Commissioners' Plan of 1811

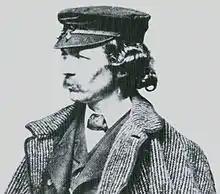
Frederick Law Olmsted, vociferous critic of the Commissioners' Plan (c.1860)

The commission did extensive due diligence on the area, studying property ownership, population density, sanitation, the jobs of the residents, food and supplies distribution patterns, defensive needs, even the winds and weather of the region, and in 1868, a plan was published which called for grids in the valleys, but also streets, avenues and parks which conformed to the topography of the land. Green said about the results of his commission's plan that it created "the only portion of Manhattan Island where any trace of its pristine beauty remains undesecrated and unrased by the leveling march of so-called 'public improvements.'"